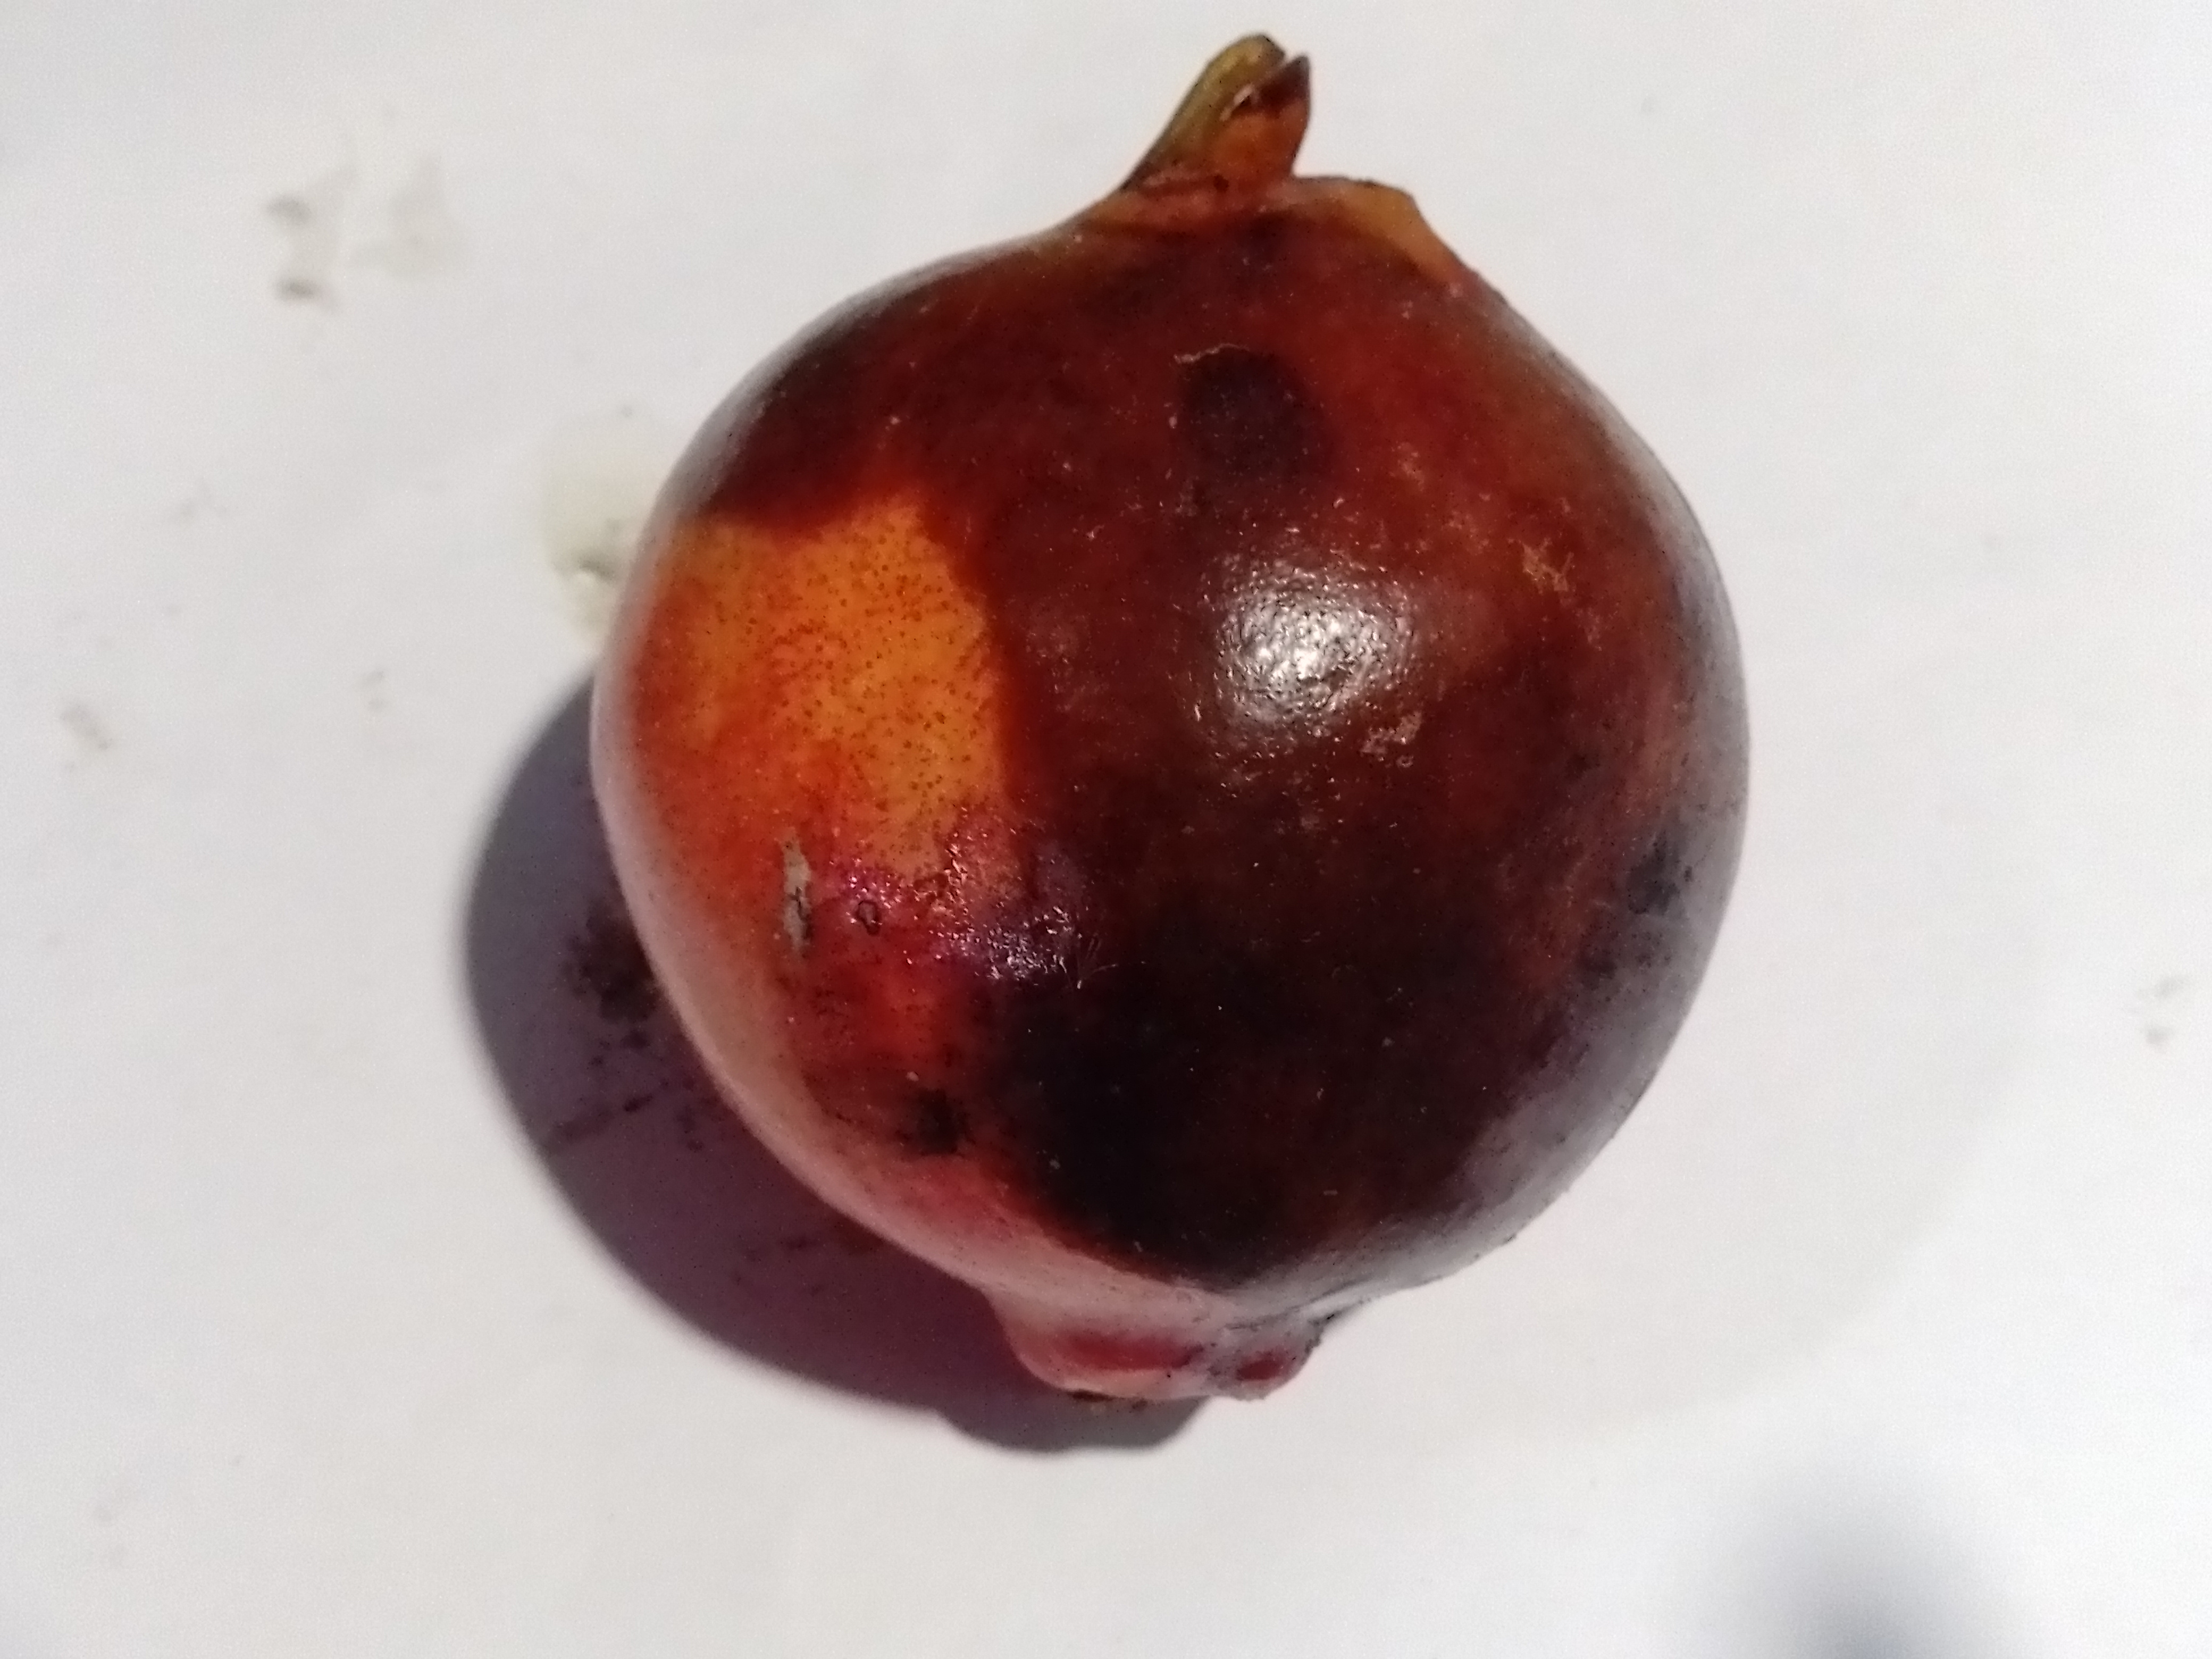
Fruit: pomegranate
Condition: rotten